Camperdown, New South Wales

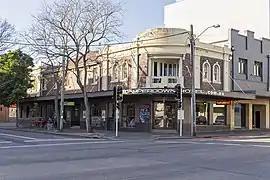
Camperdown Hotel on the corner of Parramatta Rd and Layton St

Camperdown is an inner western suburb of Sydney, in the state of New South Wales, Australia. Camperdown is located 4 kilometres south-west of the Sydney central business district and is part of the Inner West region. Camperdown lies across the local government areas of the City of Sydney and Inner West Council.